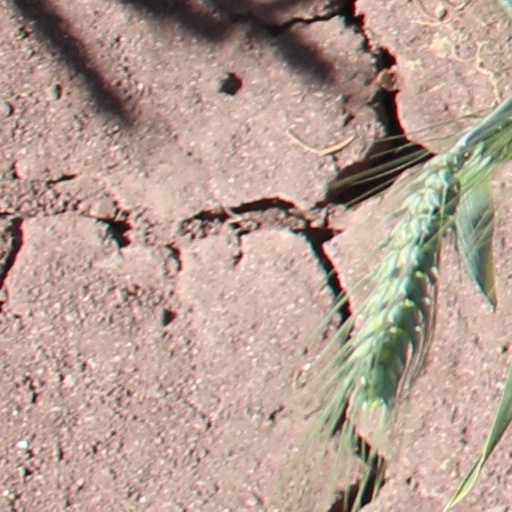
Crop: wheat